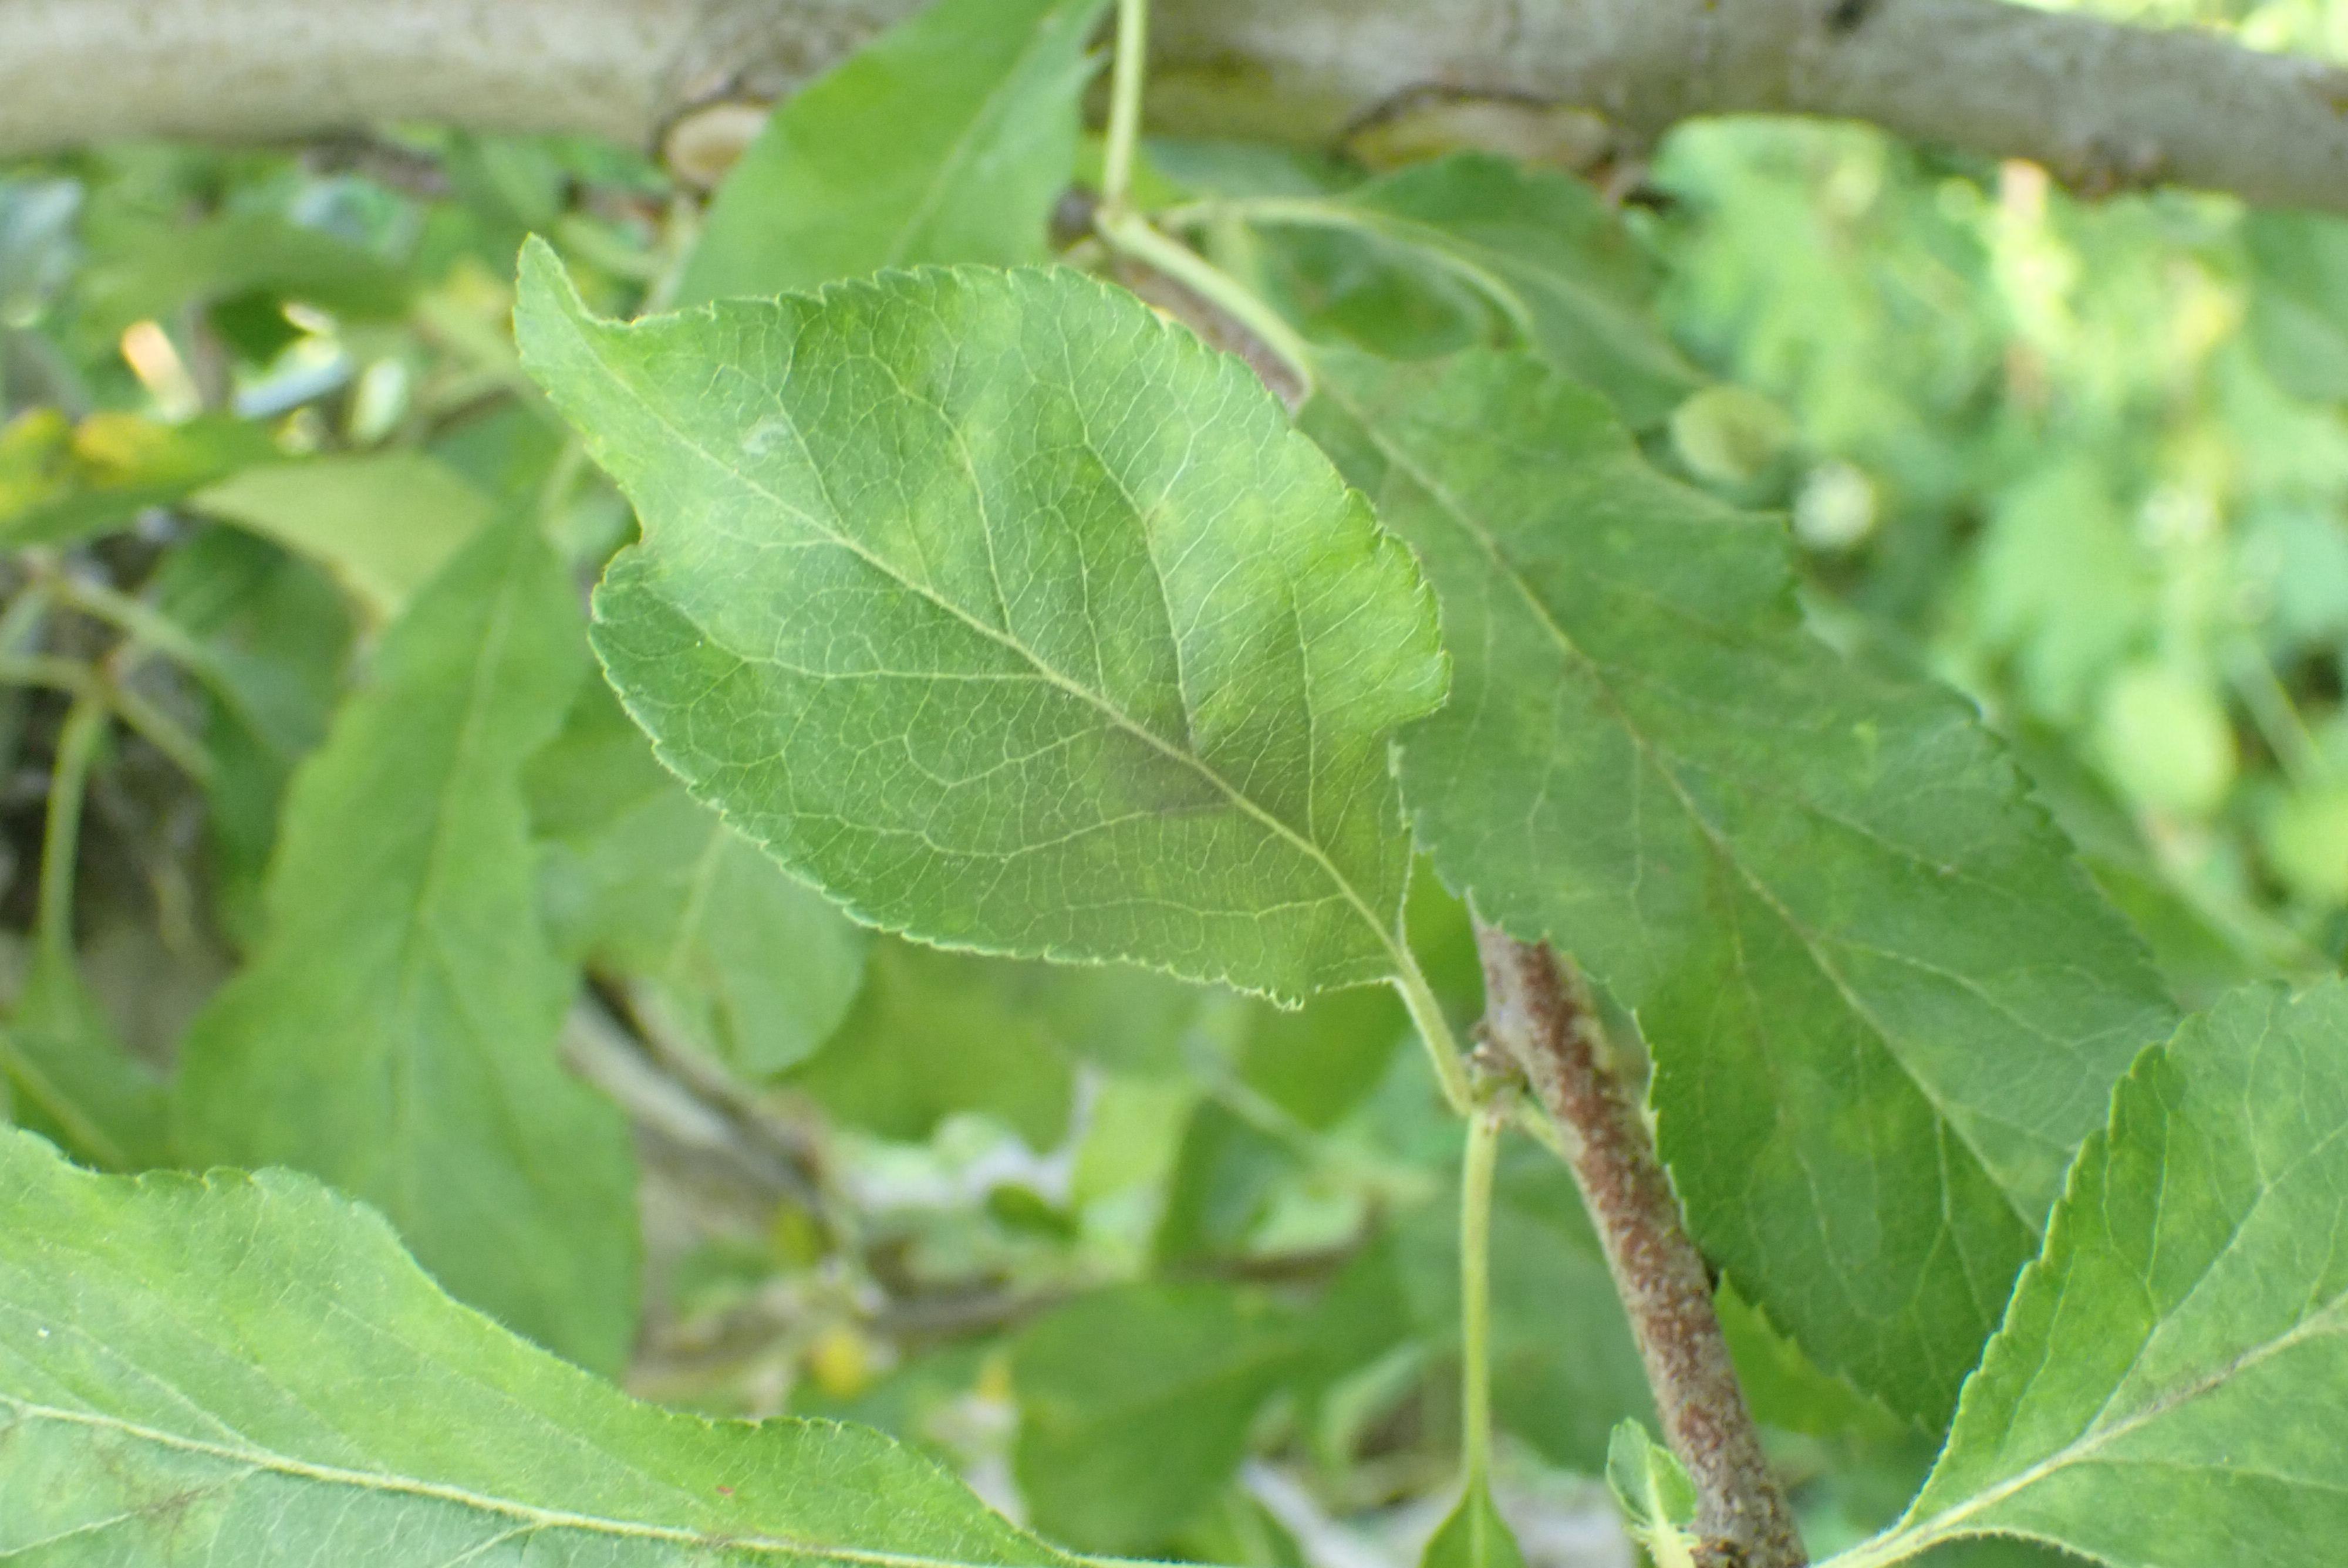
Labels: scab